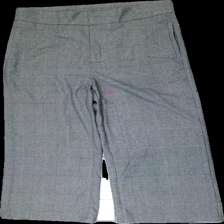
View: front
Type: Trousers
Category: Ladies
Brand: Missing
Colors: Grey, Black
Material: 75% polyester, 25% cotton
Pattern: Checkered print
Cut: Regular, Loose
Season: All
Price range: 50-100
Recommended usage: Reuse
Description: Checkered gery and black trousers. Size and brand unknown.